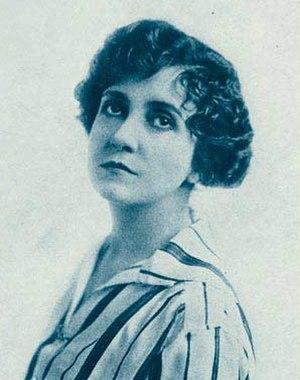
Florence Turner est une actrice américaine, connue dans le monde du cinéma muet des années 1910 sous le nom « Vitagraph Girl. »